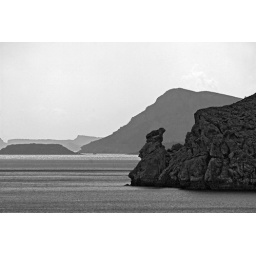
View south from rocks over Kolimbia beach in Rhodes, Greece.